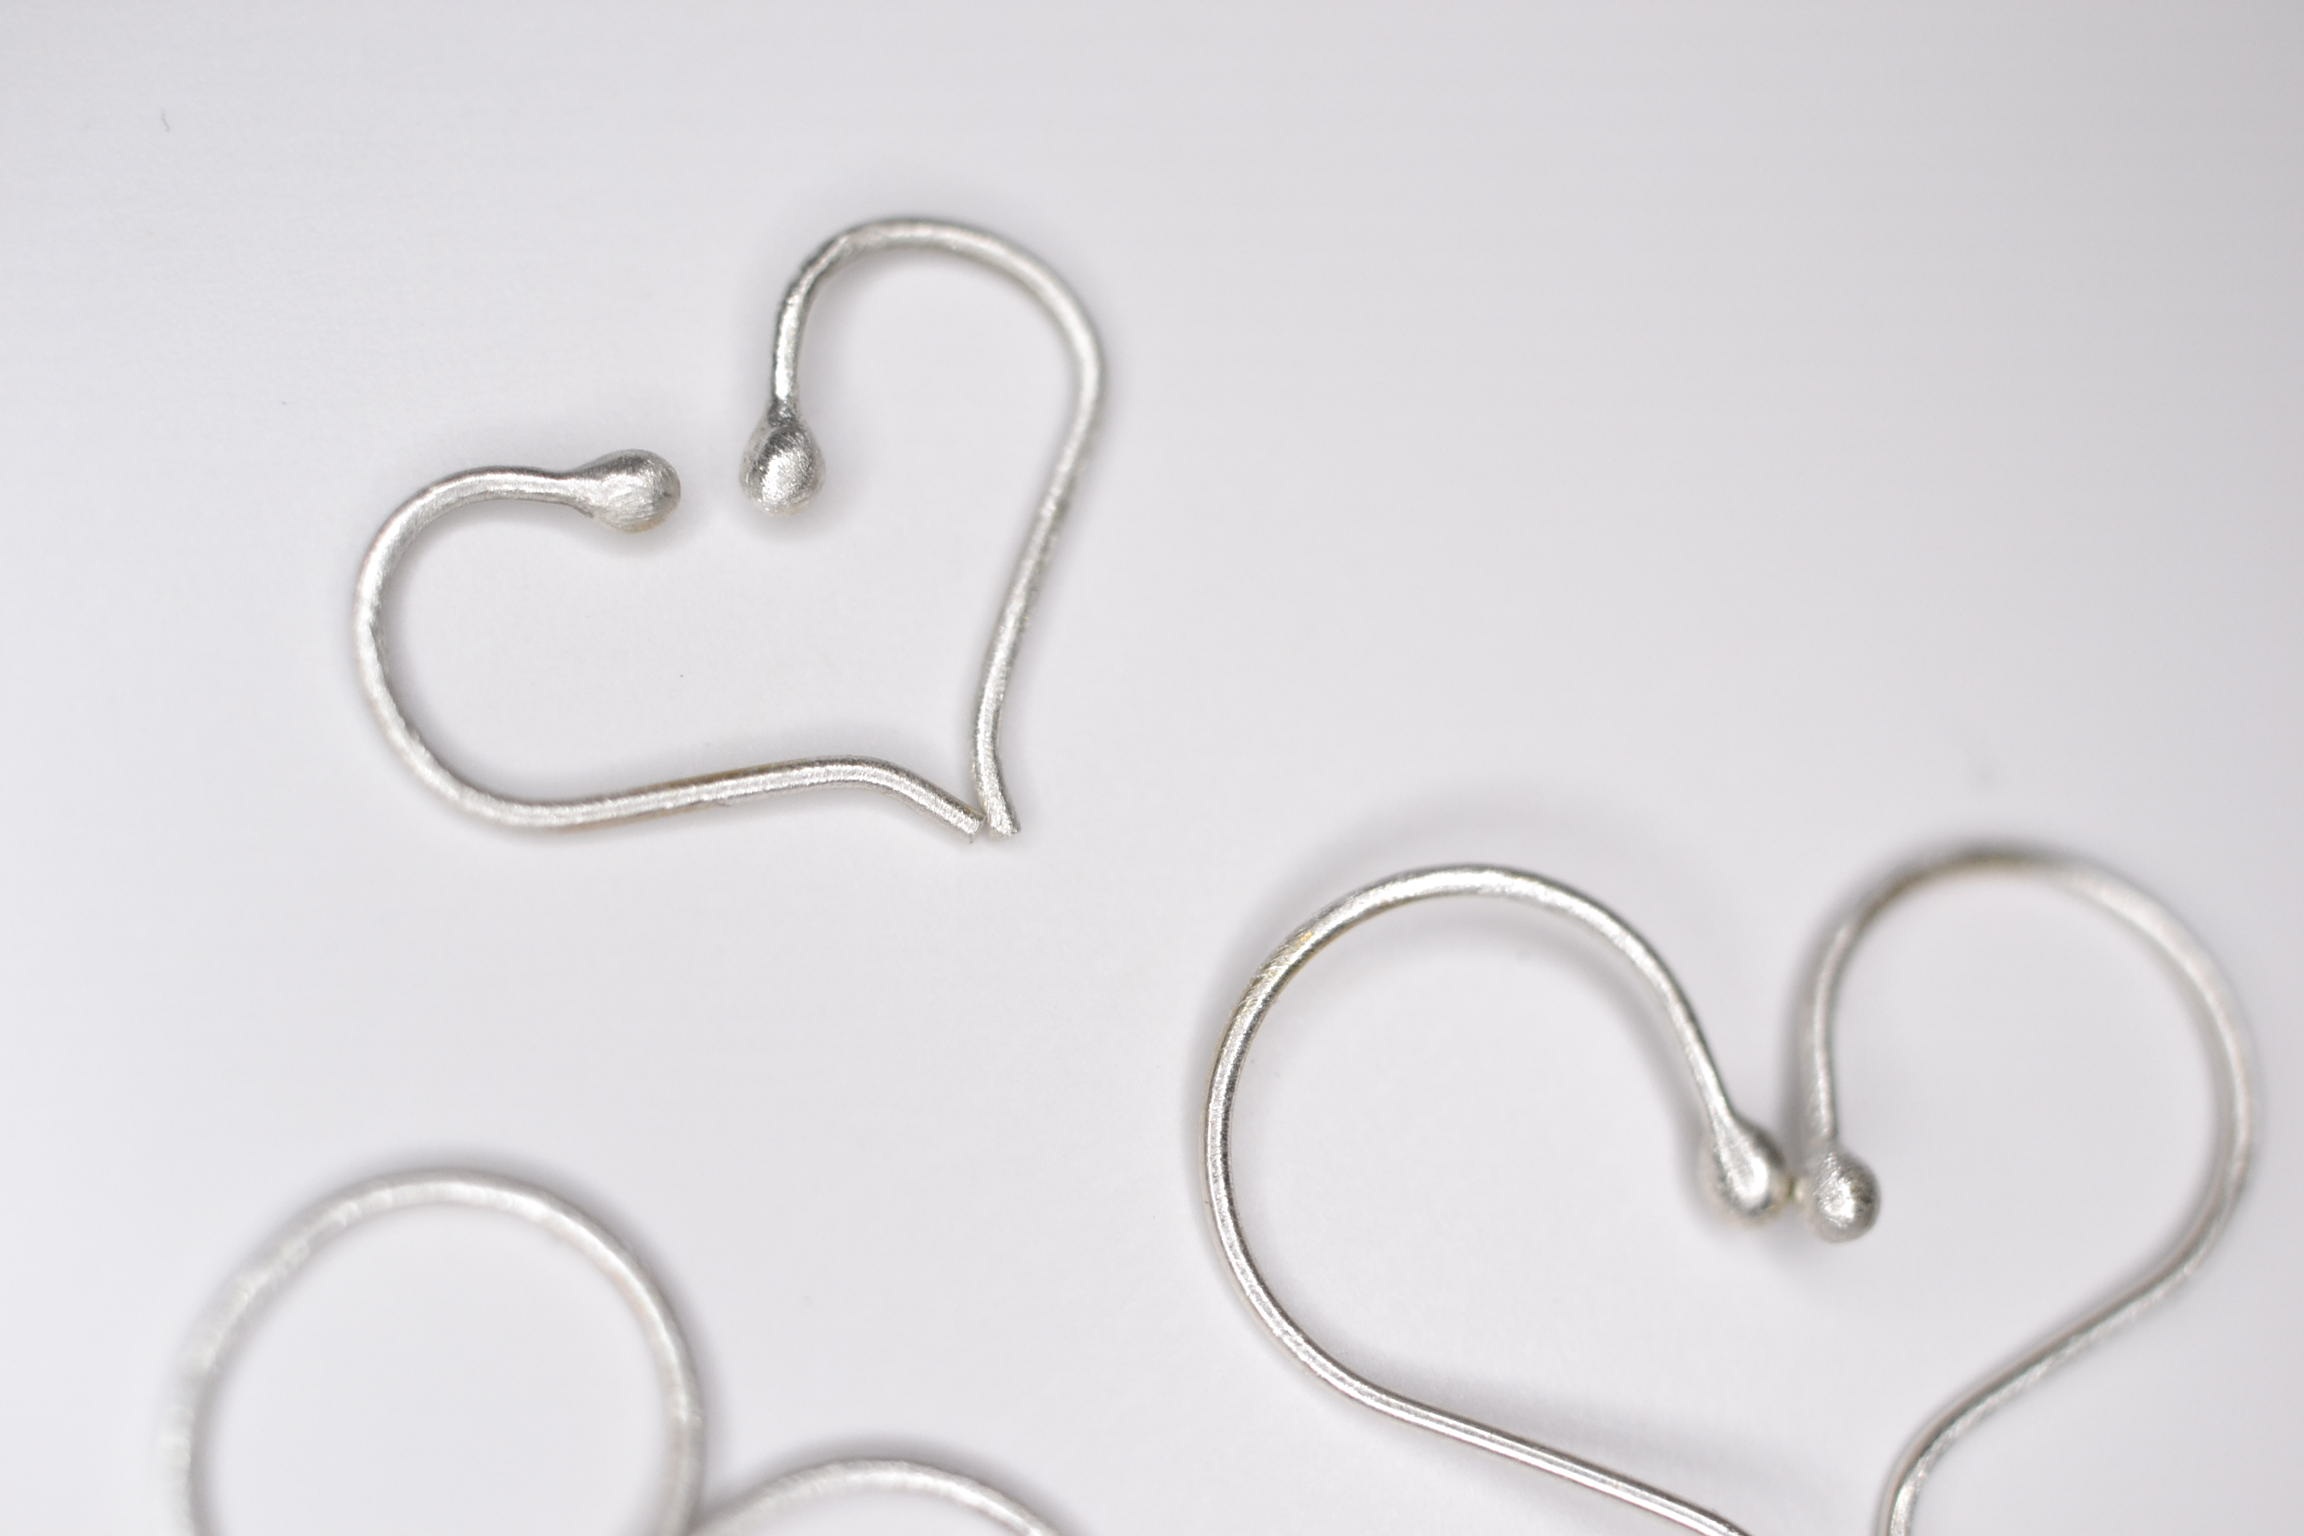
chain, heart, metal, fashion, ear, jewelry, jewellery, font, silver, earrings, accessories, moustache, organ, glamour, artful, fashion accessory, body jewelry